Francis Austen

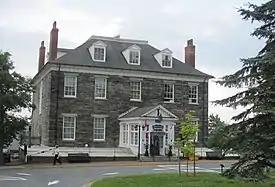
Admiralty House, Halifax, residence of Francis Austen from 1844 to 1848

Promoted to rear admiral on 22 July 1830, Austen was advanced to Knight Commander of the Order of the Bath on 28 February 1837 and promoted to vice admiral on 28 June 1838. He became Commander-in-Chief, North America and West Indies Station, with his flag in the third-rate HMS "Vindictive", in December 1844. His main role was to protect British commercial interests during the Mexican–American War, which broke out in 1846, and to disrupt the activities of slave traders. Promoted to full admiral on 1 August 1848, he was advanced to Knight Grand Cross of the Order of the Bath on 18 May 1860 before being appointed Rear-Admiral of the United Kingdom on 5 June 1862 and then Vice-Admiral of the United Kingdom on 11 December 1862. He was promoted to Admiral of the Fleet on 27 April 1863.